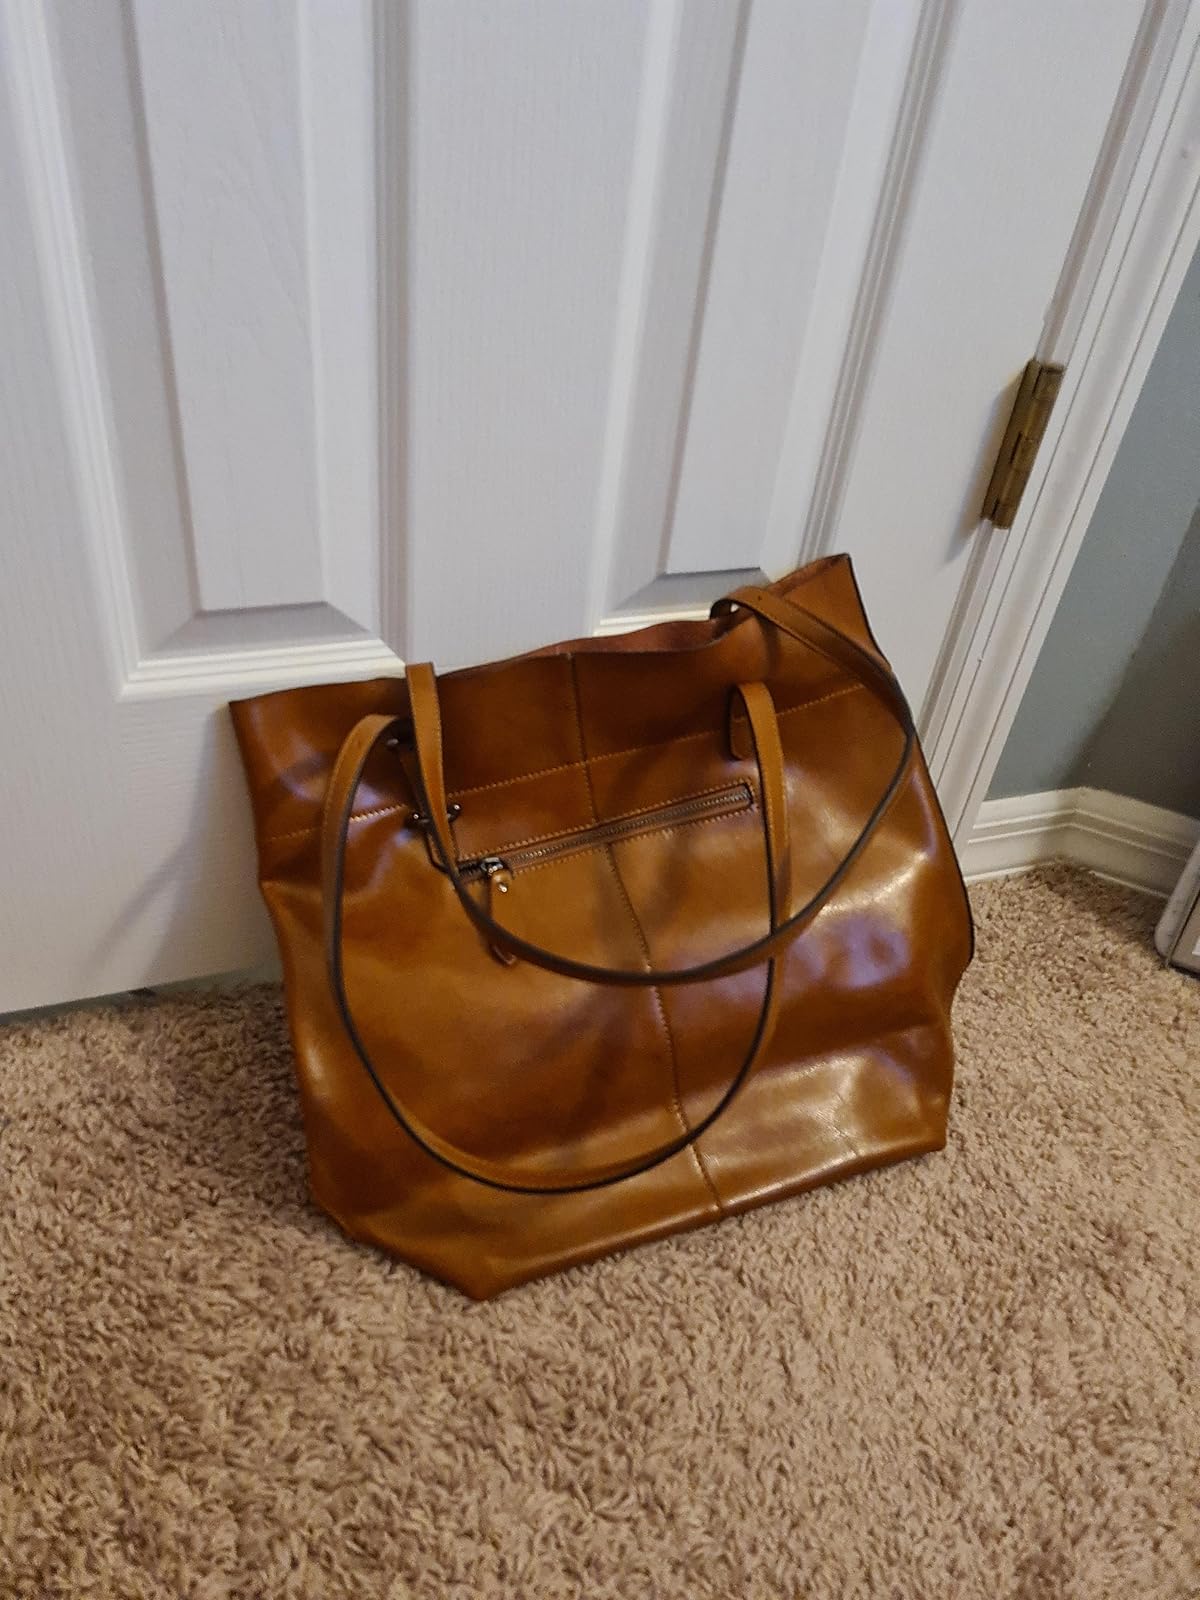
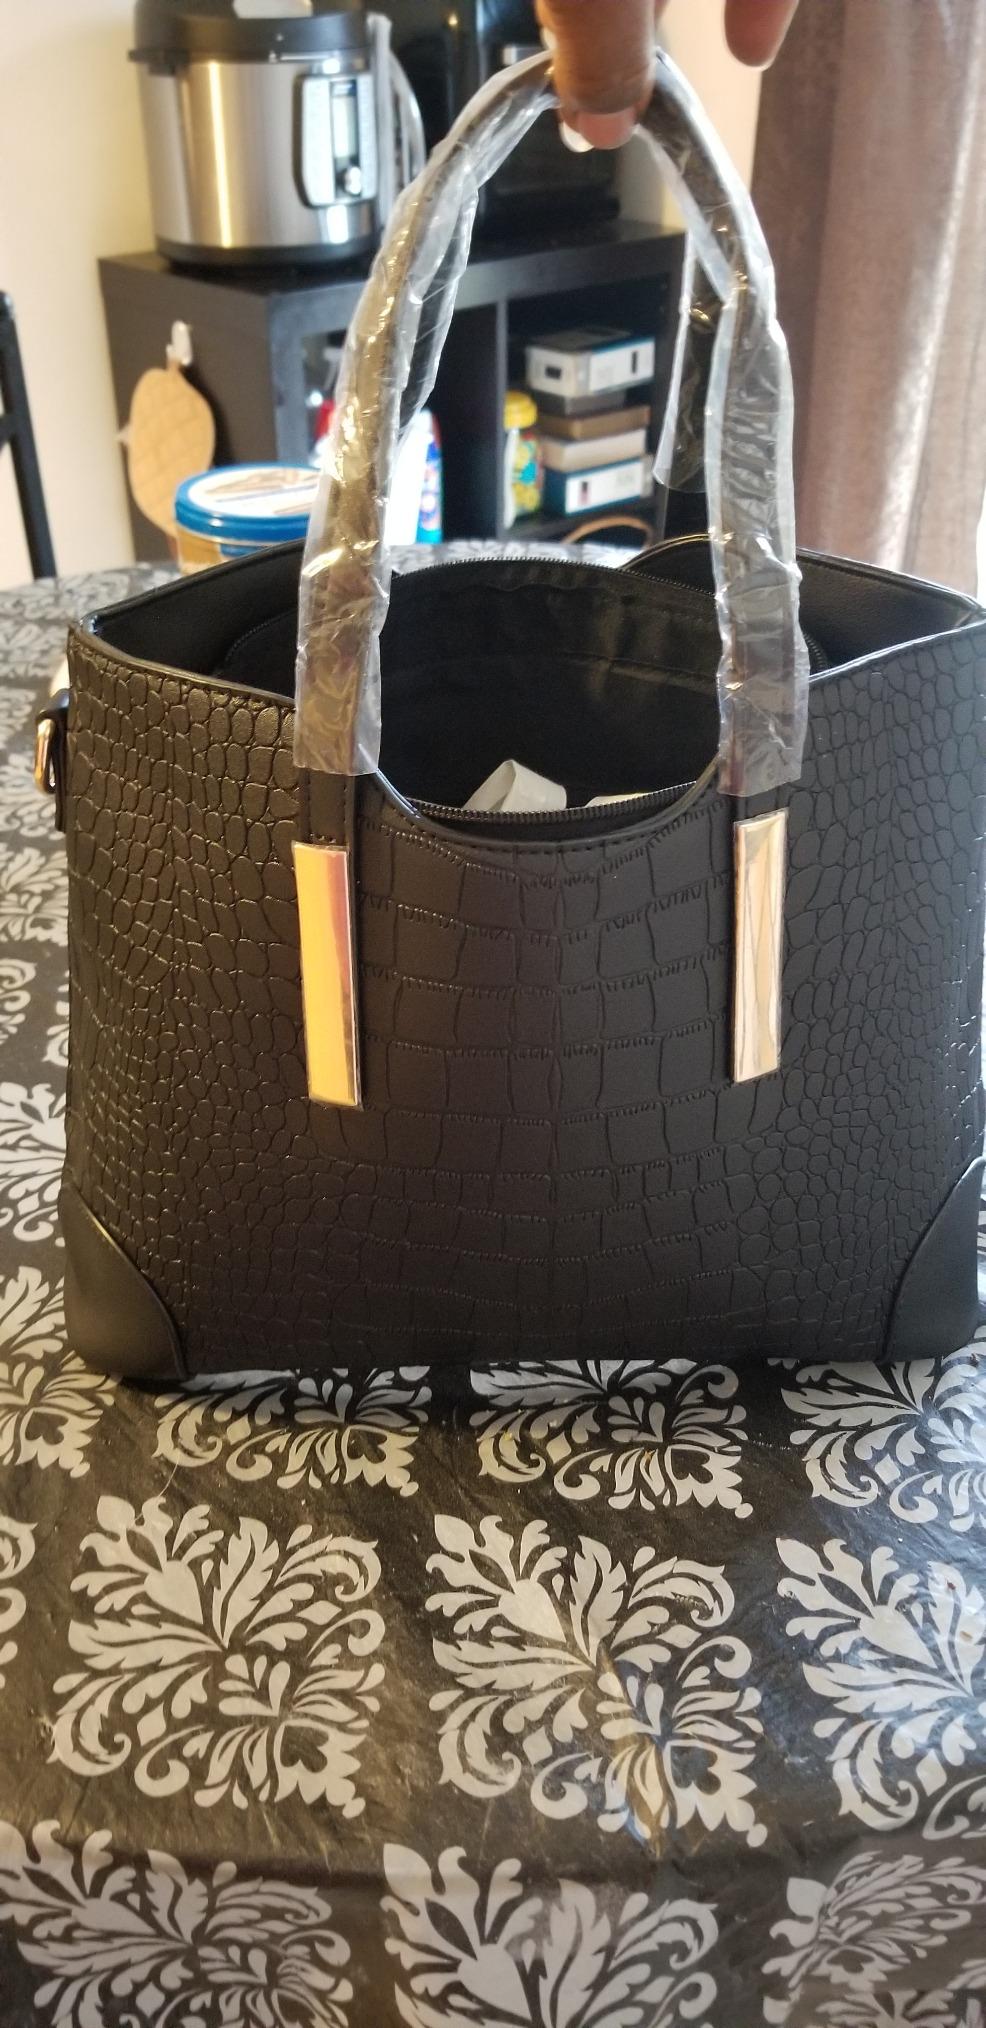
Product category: accessories_handbag
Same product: no